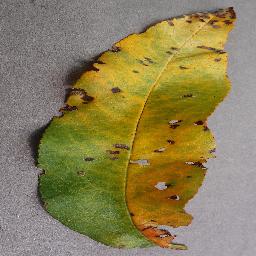
Label: Peach___Bacterial_spot